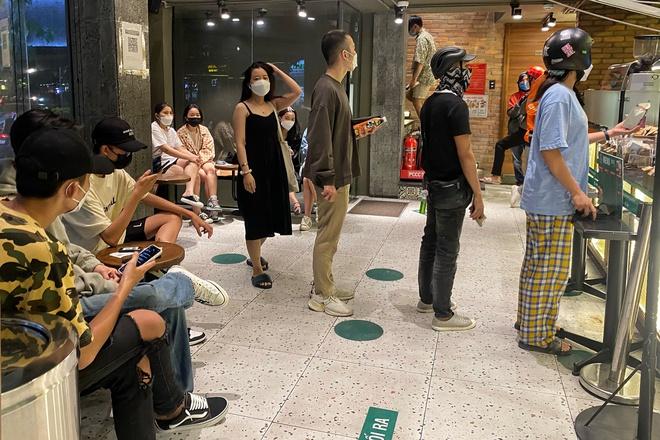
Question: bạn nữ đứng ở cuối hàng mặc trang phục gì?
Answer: bộ đầm đen